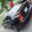
Label: automobile